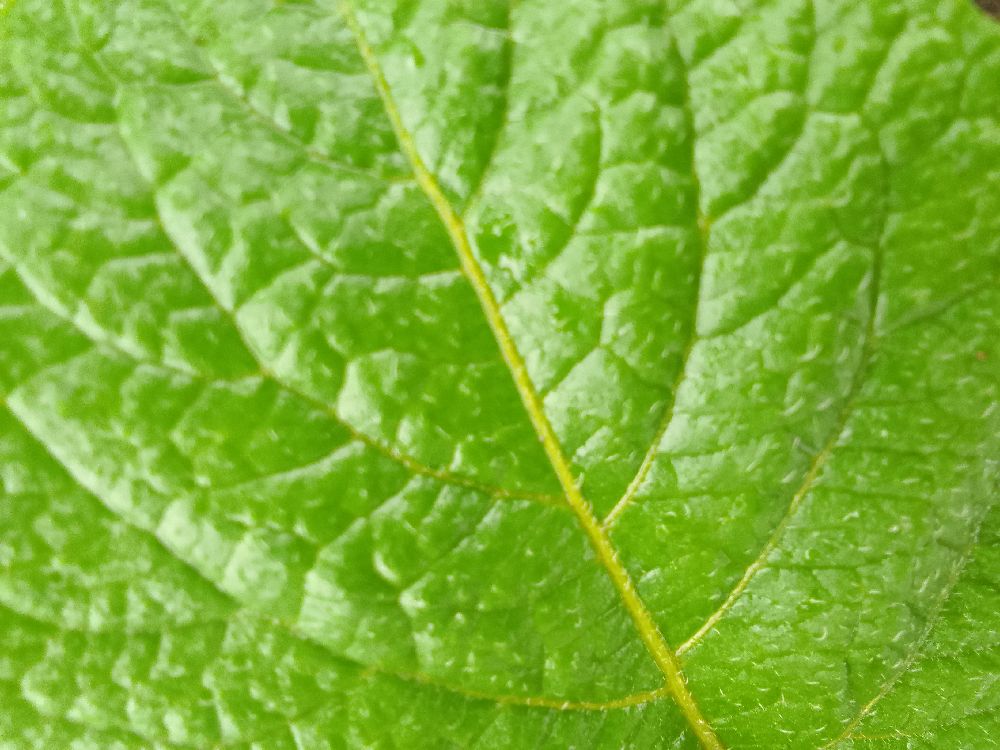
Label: Healthy